Futawamukōdai Station

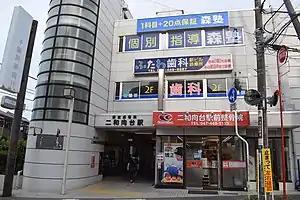
Futawamukōdai Station building in June 2020

is a passenger railway station located in the city of Funabashi, Chiba Prefecture, Japan, operated by the private railway operator Keisei Electric Railway.